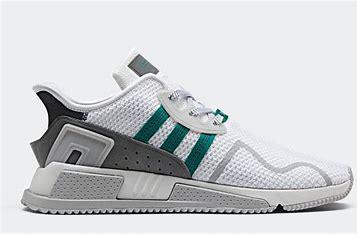
Brand: Adidas
Model: EQT Cushion Adv